Pedro Pacheco (engineer)

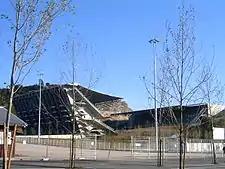
Braga Municipal Stadium, Braga

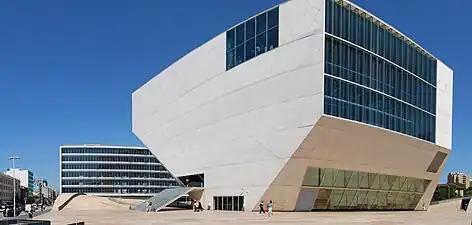
Casa da Música, Porto

Pacheco was born in Porto, a city known for its wine, its architecture and Eiffel Bridge, the last one inspired him to pursue his formation. He started his education in Garcia da Horta High School, and he later studied Civil Engineering at FEUP (Engineering Faculty of Porto University) where, after he graduated in 1991, he achieved the Msc Degree in 1994 and the PhD Degree in 1999, all of them with distinction.